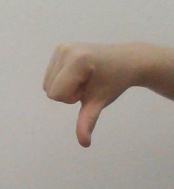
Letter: waw